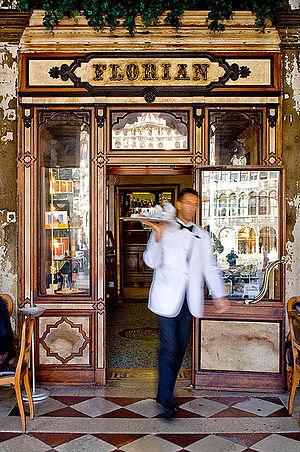
Le Caffè Florian est le plus ancien, célèbre et luxueux café de la place Saint-Marc de Venise, en Italie, fondé en 1720 par Floriano Francesconi. Il est situé à côté du campanile de Saint-Marc.